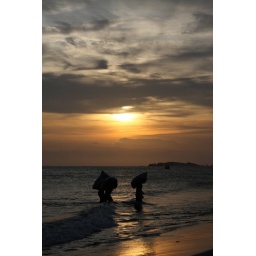
Workers unloading the contents of a supply boat off of the coast of Phan Thiet in Vietnam